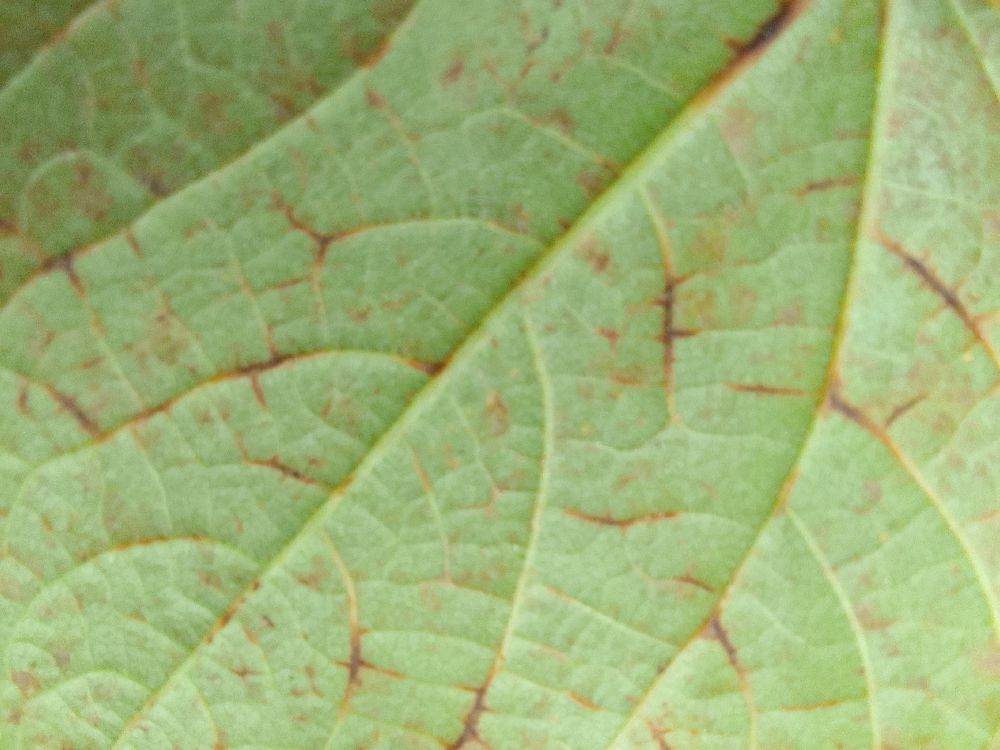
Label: anthracnose